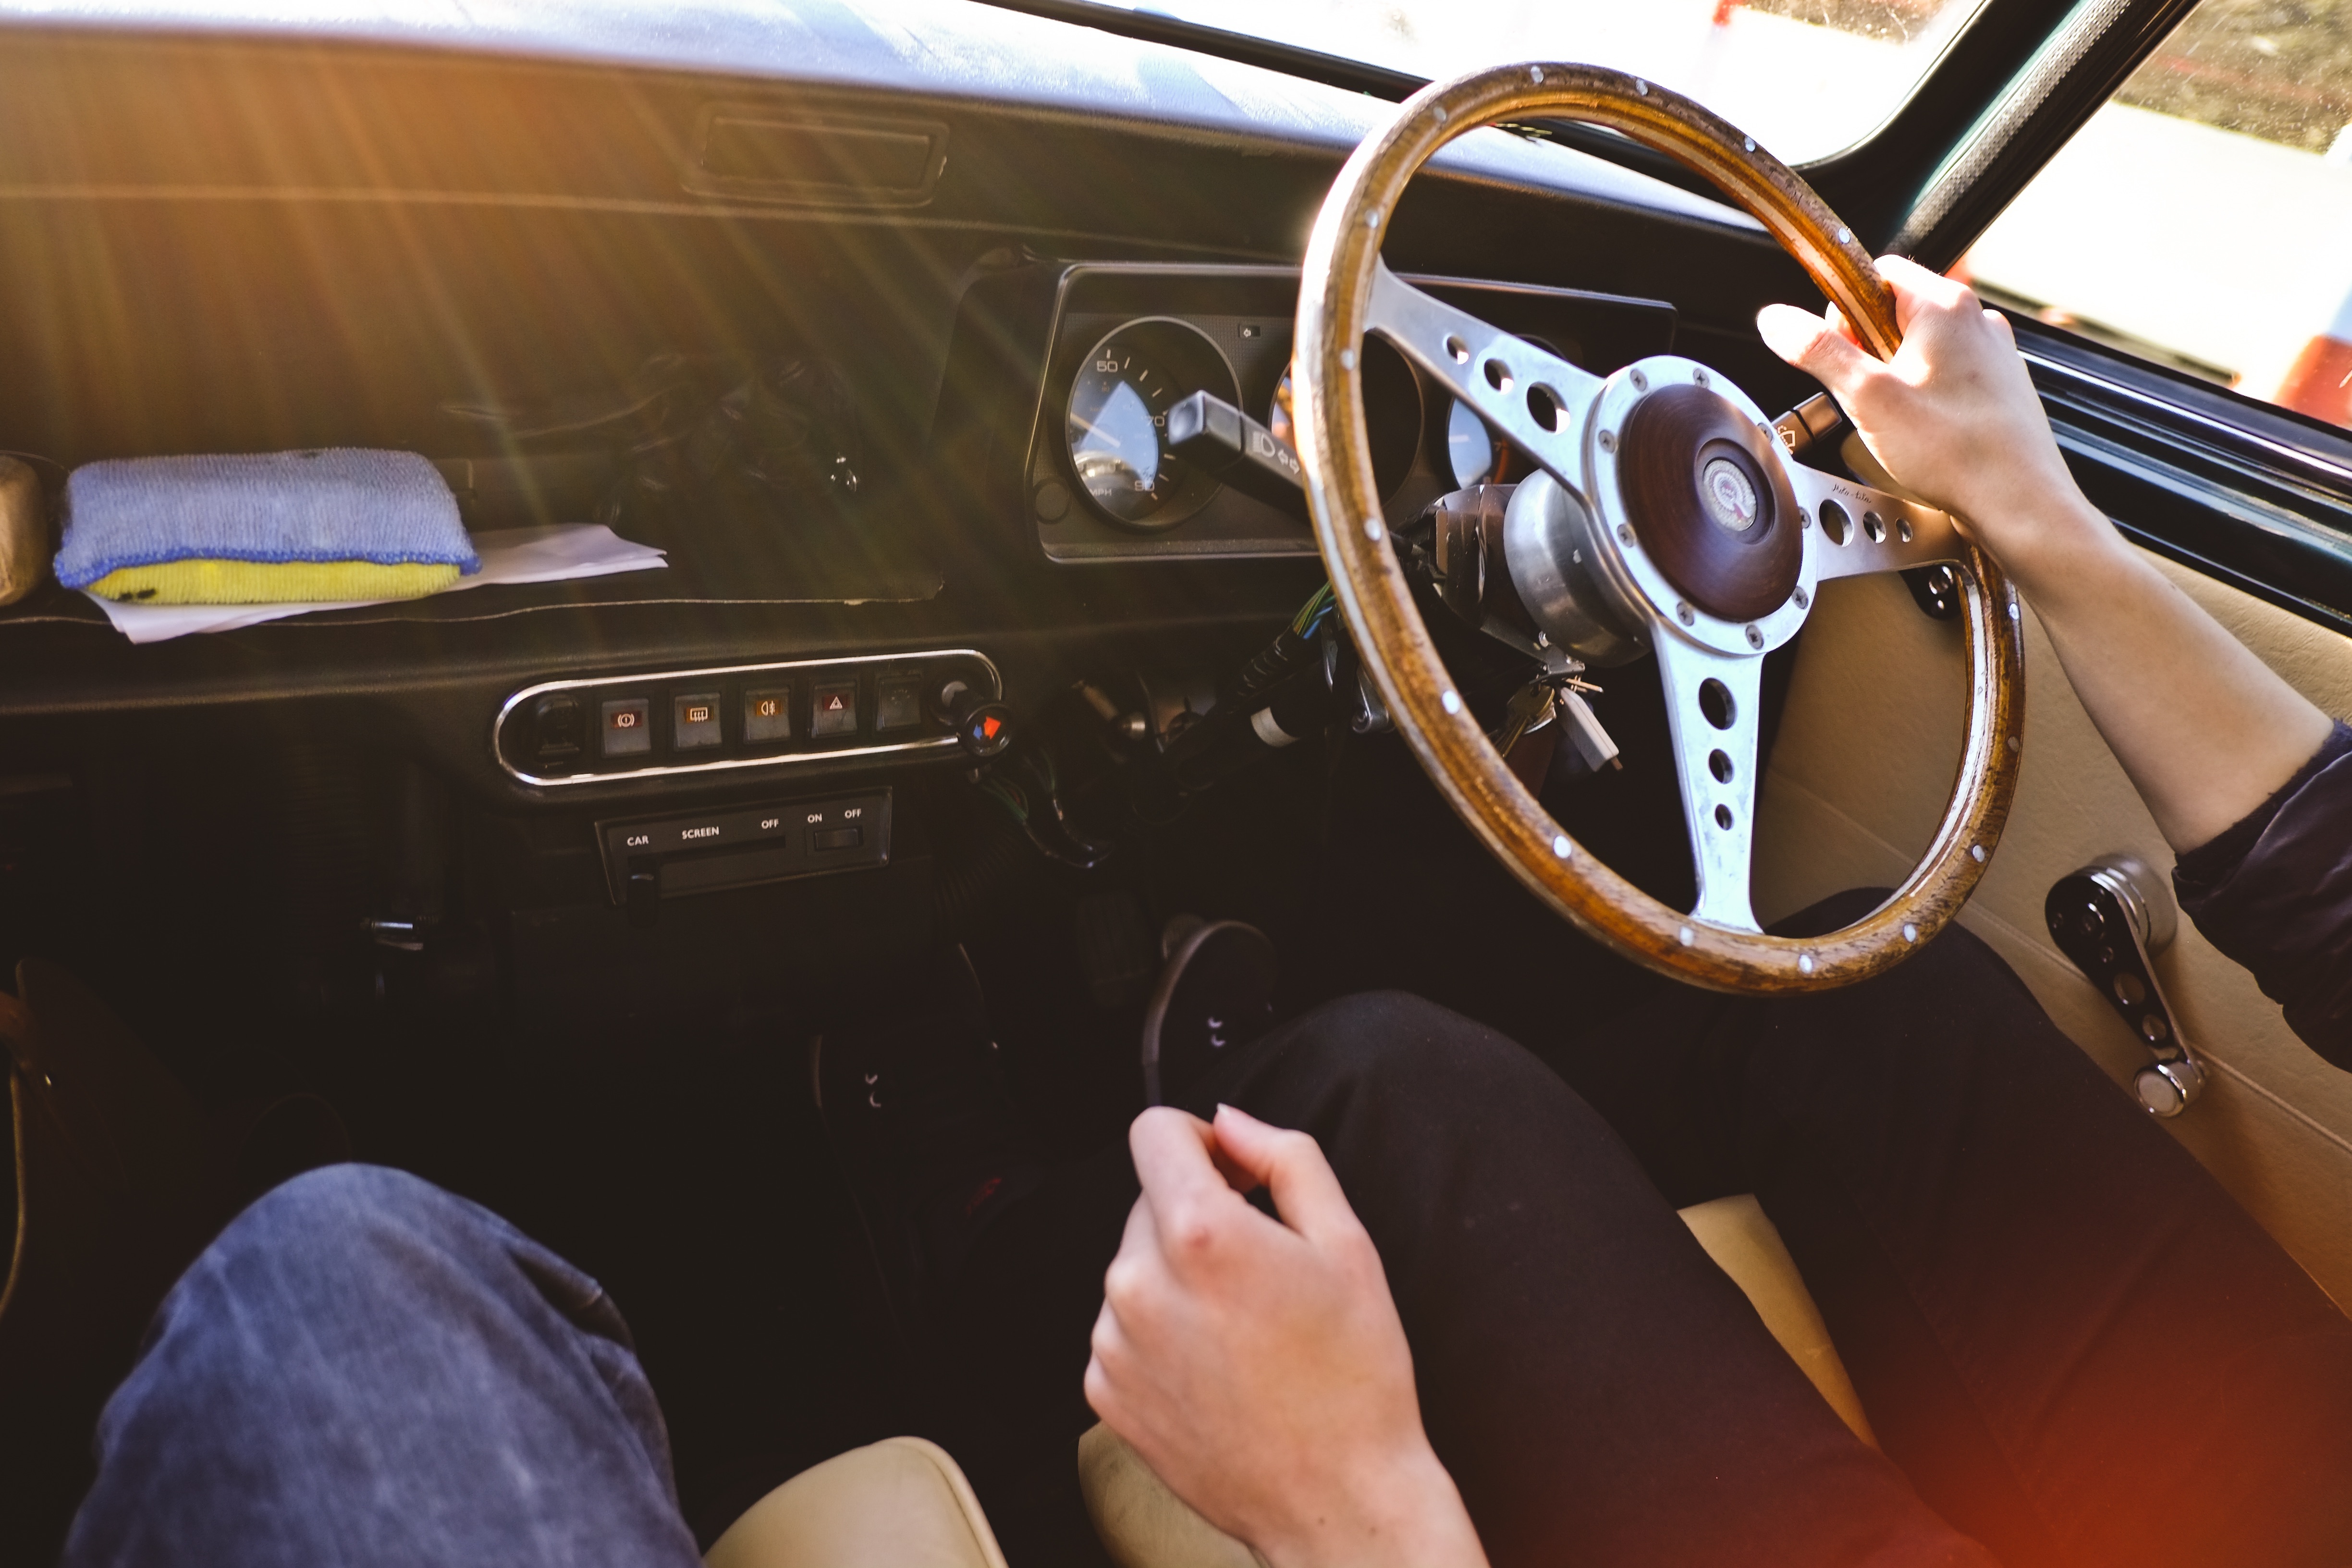
car, wheel, vehicle, steering wheel, sports car, motor vehicle, vintage car, sedan, antique car, city car, land vehicle, automobile make, automotive exterior, automotive design, luxury vehicle, executive car, steering part